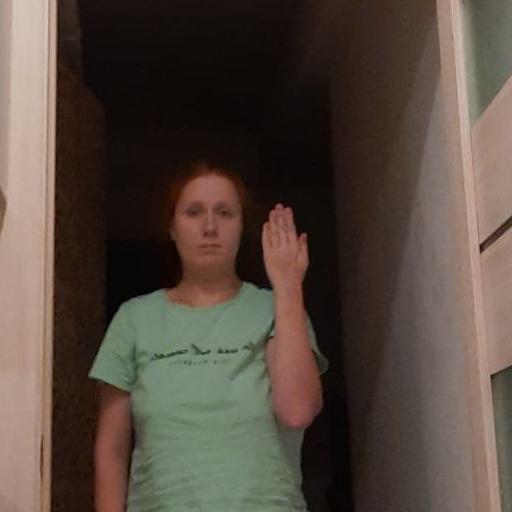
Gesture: stop_inverted